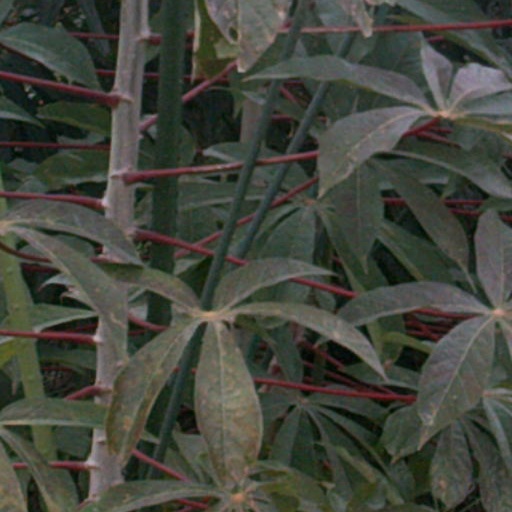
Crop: cassava